Small wind turbine

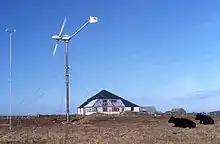
Ground mounted small wind turbines are typically supported by four guy-wire, and a gin pole used to raise and lower the tower. Full mounting sets called "tower kits" are available.

A range of synthetic materials including carbon fiber reinforced polymers, nanocomposites, and E-glass-polyester are available. Although natural fibers are susceptible to quality variations, high moisture uptake and low thermal stability that make them undesirable for larger blades, small turbines can still take advantage of them. Wood can be used, and the type of wood should be chosen based on availability, cost and growth time, average density, high stiffness, and breaking strain. Coatings are generally used to reduce moisture, and white enamel with primer has been found to be particularly effective. Sitka spruce (used in propellers), and Douglas Fir have been used in turbine blades. Nepal has used small blade turbines made of coated timber including Sal, Saur, Sisau, Uttish, Tuni, Okhar, pine, and lakuri wood. Beyond wood, bamboo-based composites may also be used in both large and small wind turbines due to their low density and carbon sequestration ability—which makes bamboo materials environmentally friendly. Furthermore, relative to wood, bamboo has higher fracture toughness, higher strength, lower processing costs and fast growth rate. Ongoing materials developments include bamboo laminates using resins and hybrid bamboo carbon-fiber materials. Hemp, flax, wood and bamboo are all candidate blade materials for small turbines.